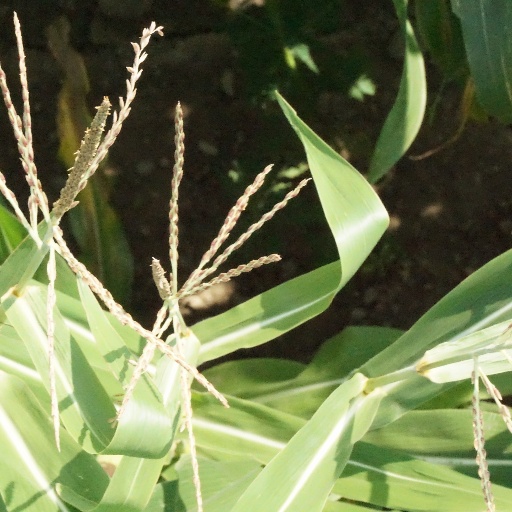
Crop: maize; corn